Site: brandenburg
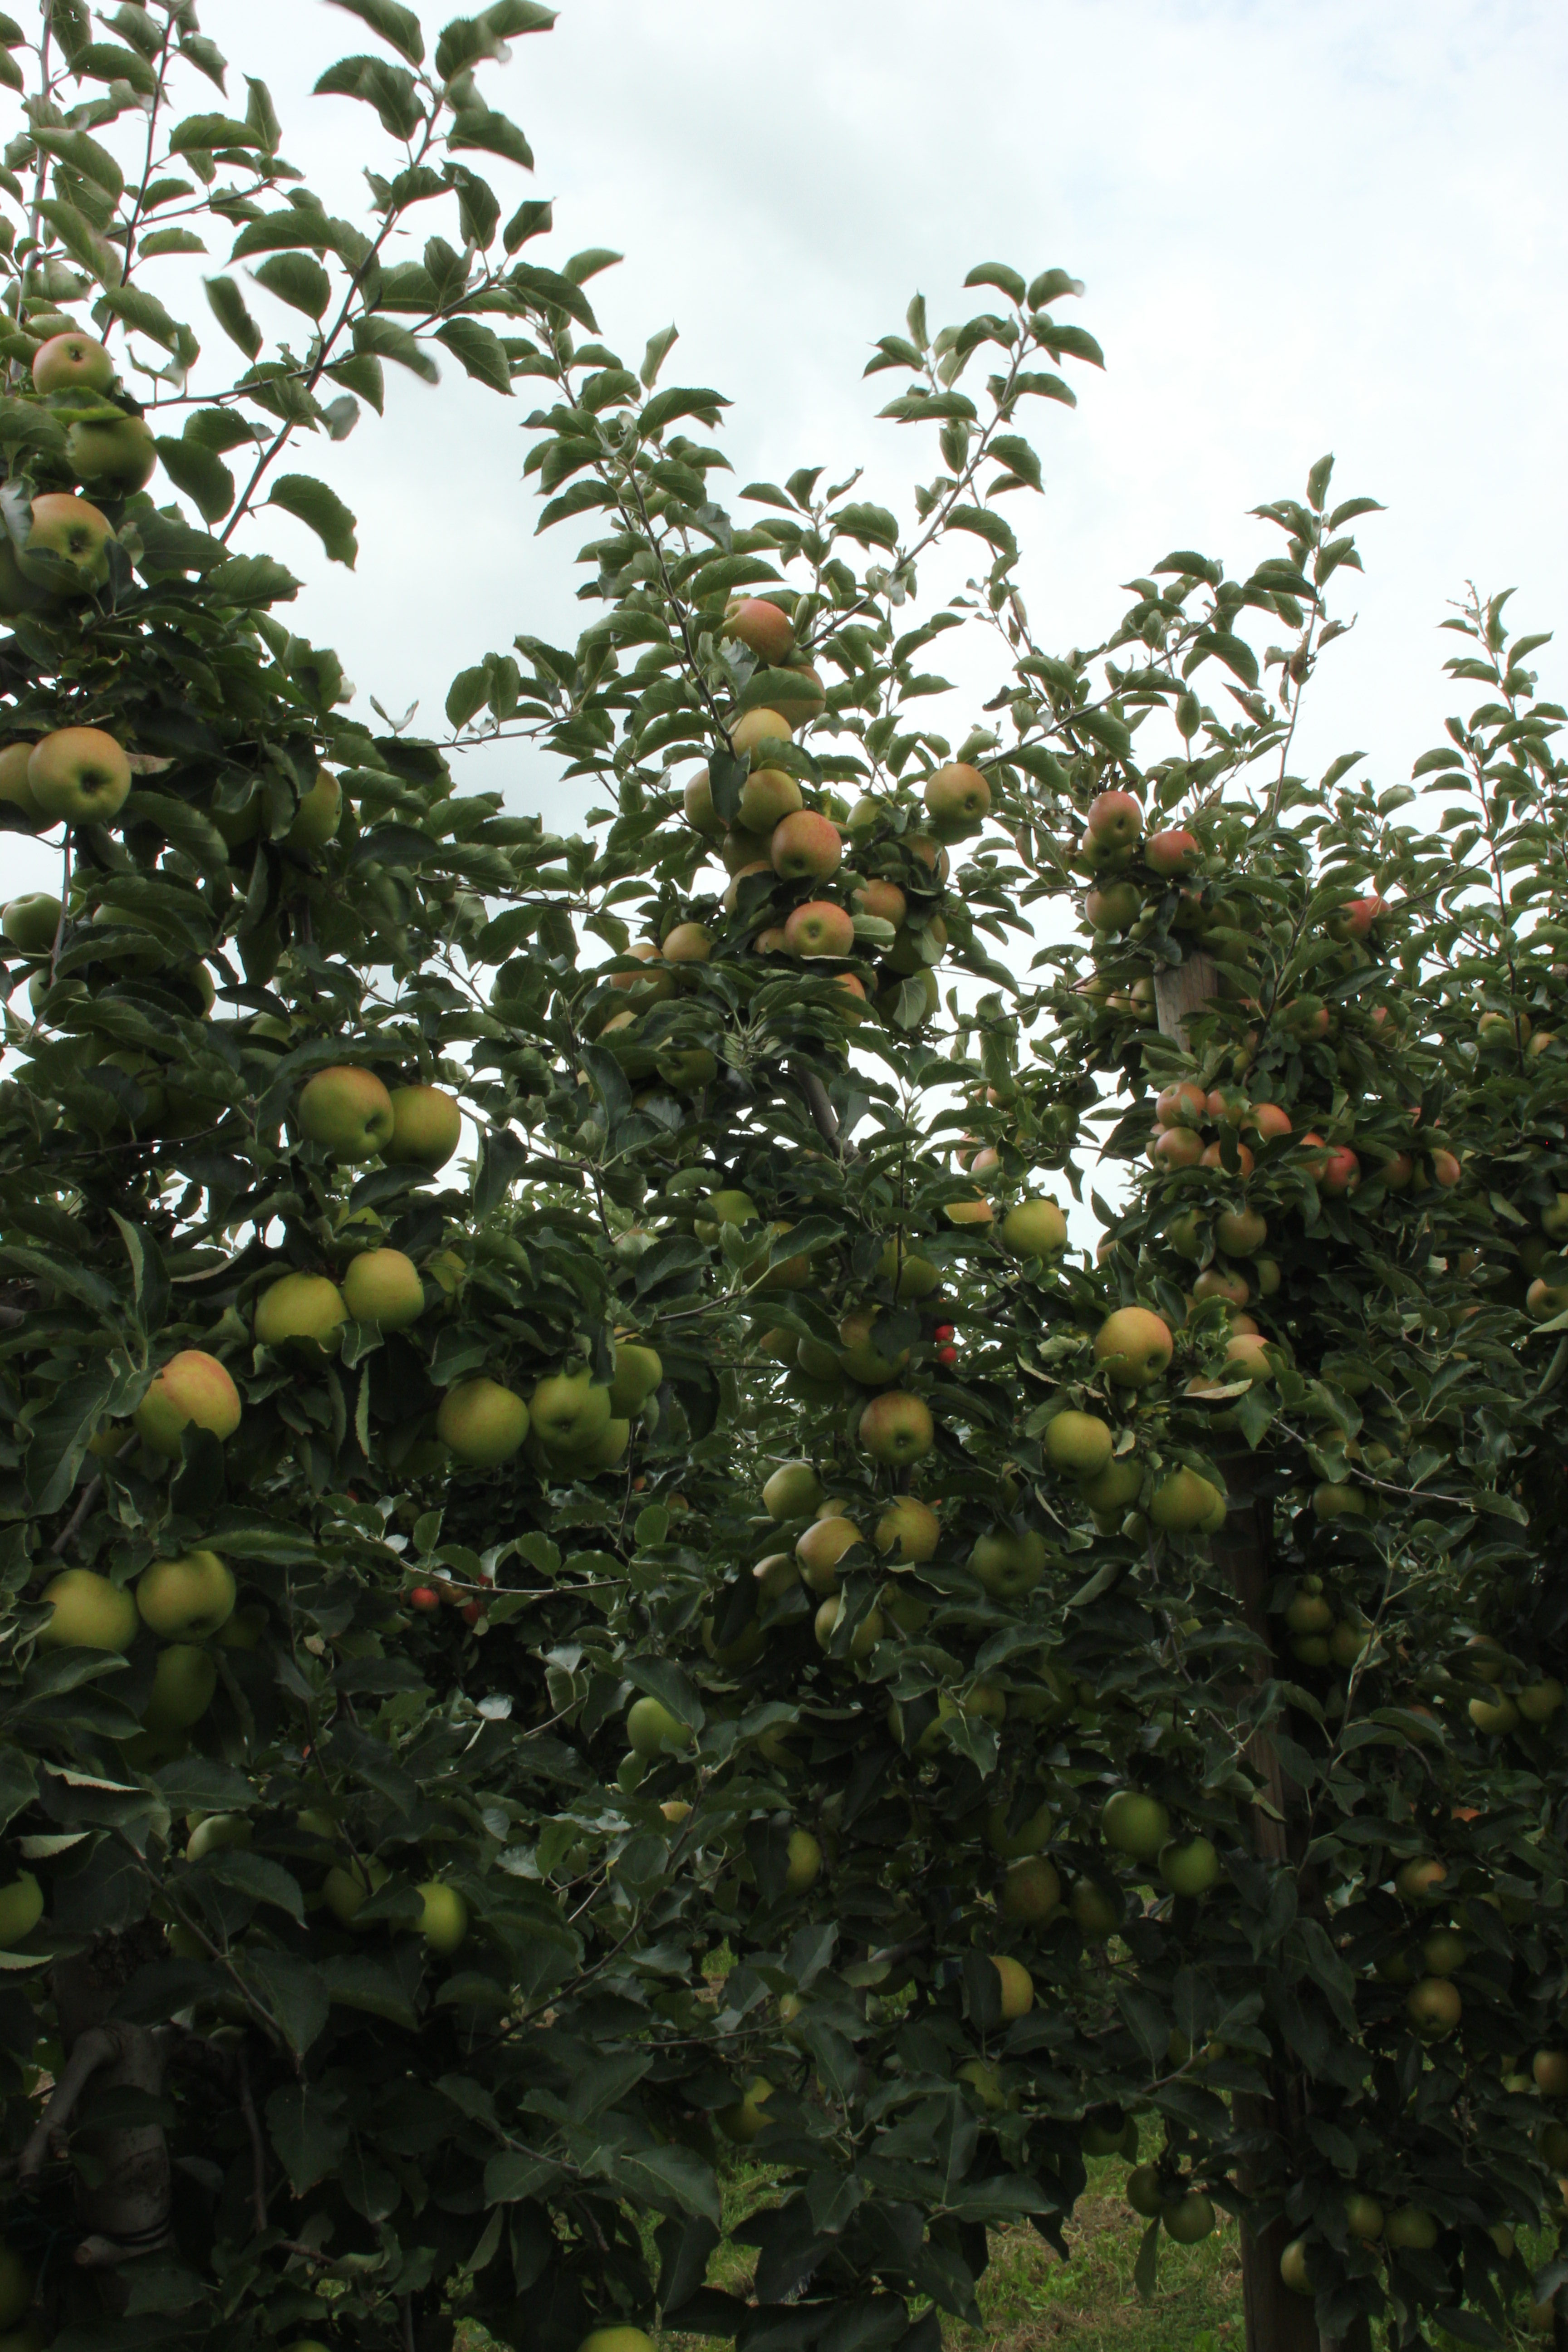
Growth stage (BBCH 87): Maturity of fruit and seed